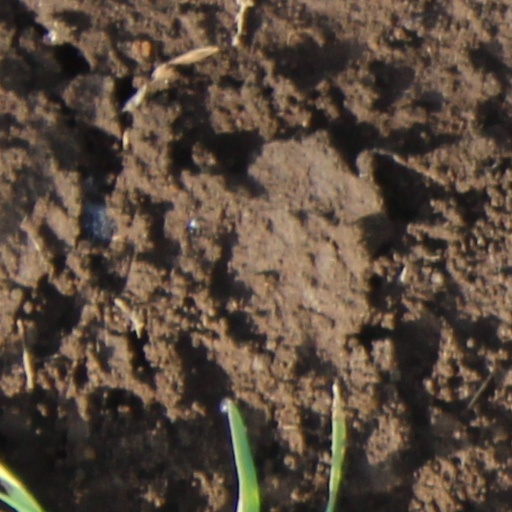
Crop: wheat